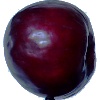
Label: Plum 2